Ebbsfleet Valley

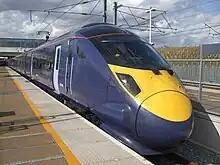
Southeastern British Rail Class 395 High Speed EMU at Ebbsfleet International station in 2009

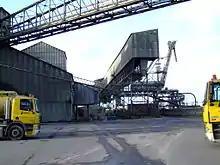
On the quay at Northfleet Cement Works in Dec 2008

By the early 2000s, the Ebbsfleet Valley site was identified for a major mixed-use development. In 2006, Dartford Council approved initial plans for 7,500 homes, offices, and retail spaces, envisioning a "linear city" stretching from Dartford to Gravesend, with Ebbsfleet International Station as the commercial core and Bluewater Shopping Centre, opened in 1999, as the retail anchor. Progress was stalled by the 2008 financial crisis, complex land ownership issues involving private developers like Land Securities, and developer hesitancy. By 2012, only around 300 homes had been built, despite permissions for thousands more, prompting criticism of stagnation.